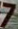
Number: 7